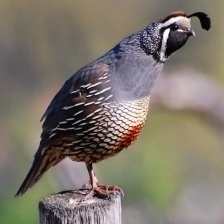
Species: CALIFORNIA QUAIL
Scientific name: CALLIPEPLA CALIFORNICA
ImageNet parent category: quail